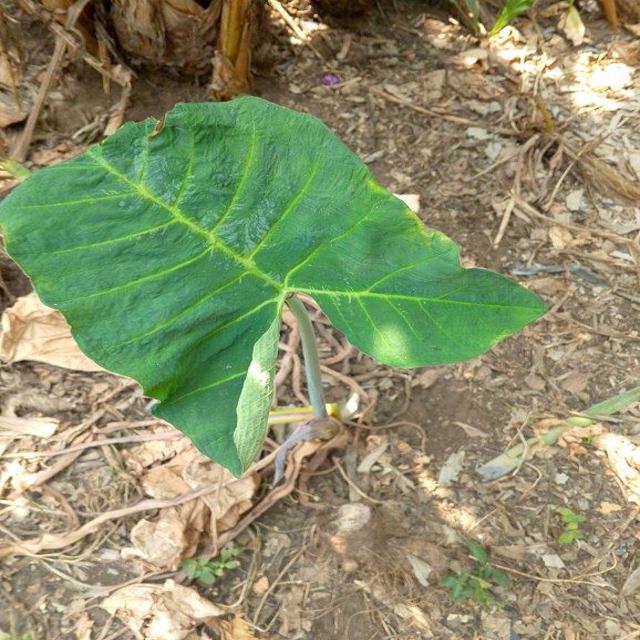
Label: Healthy